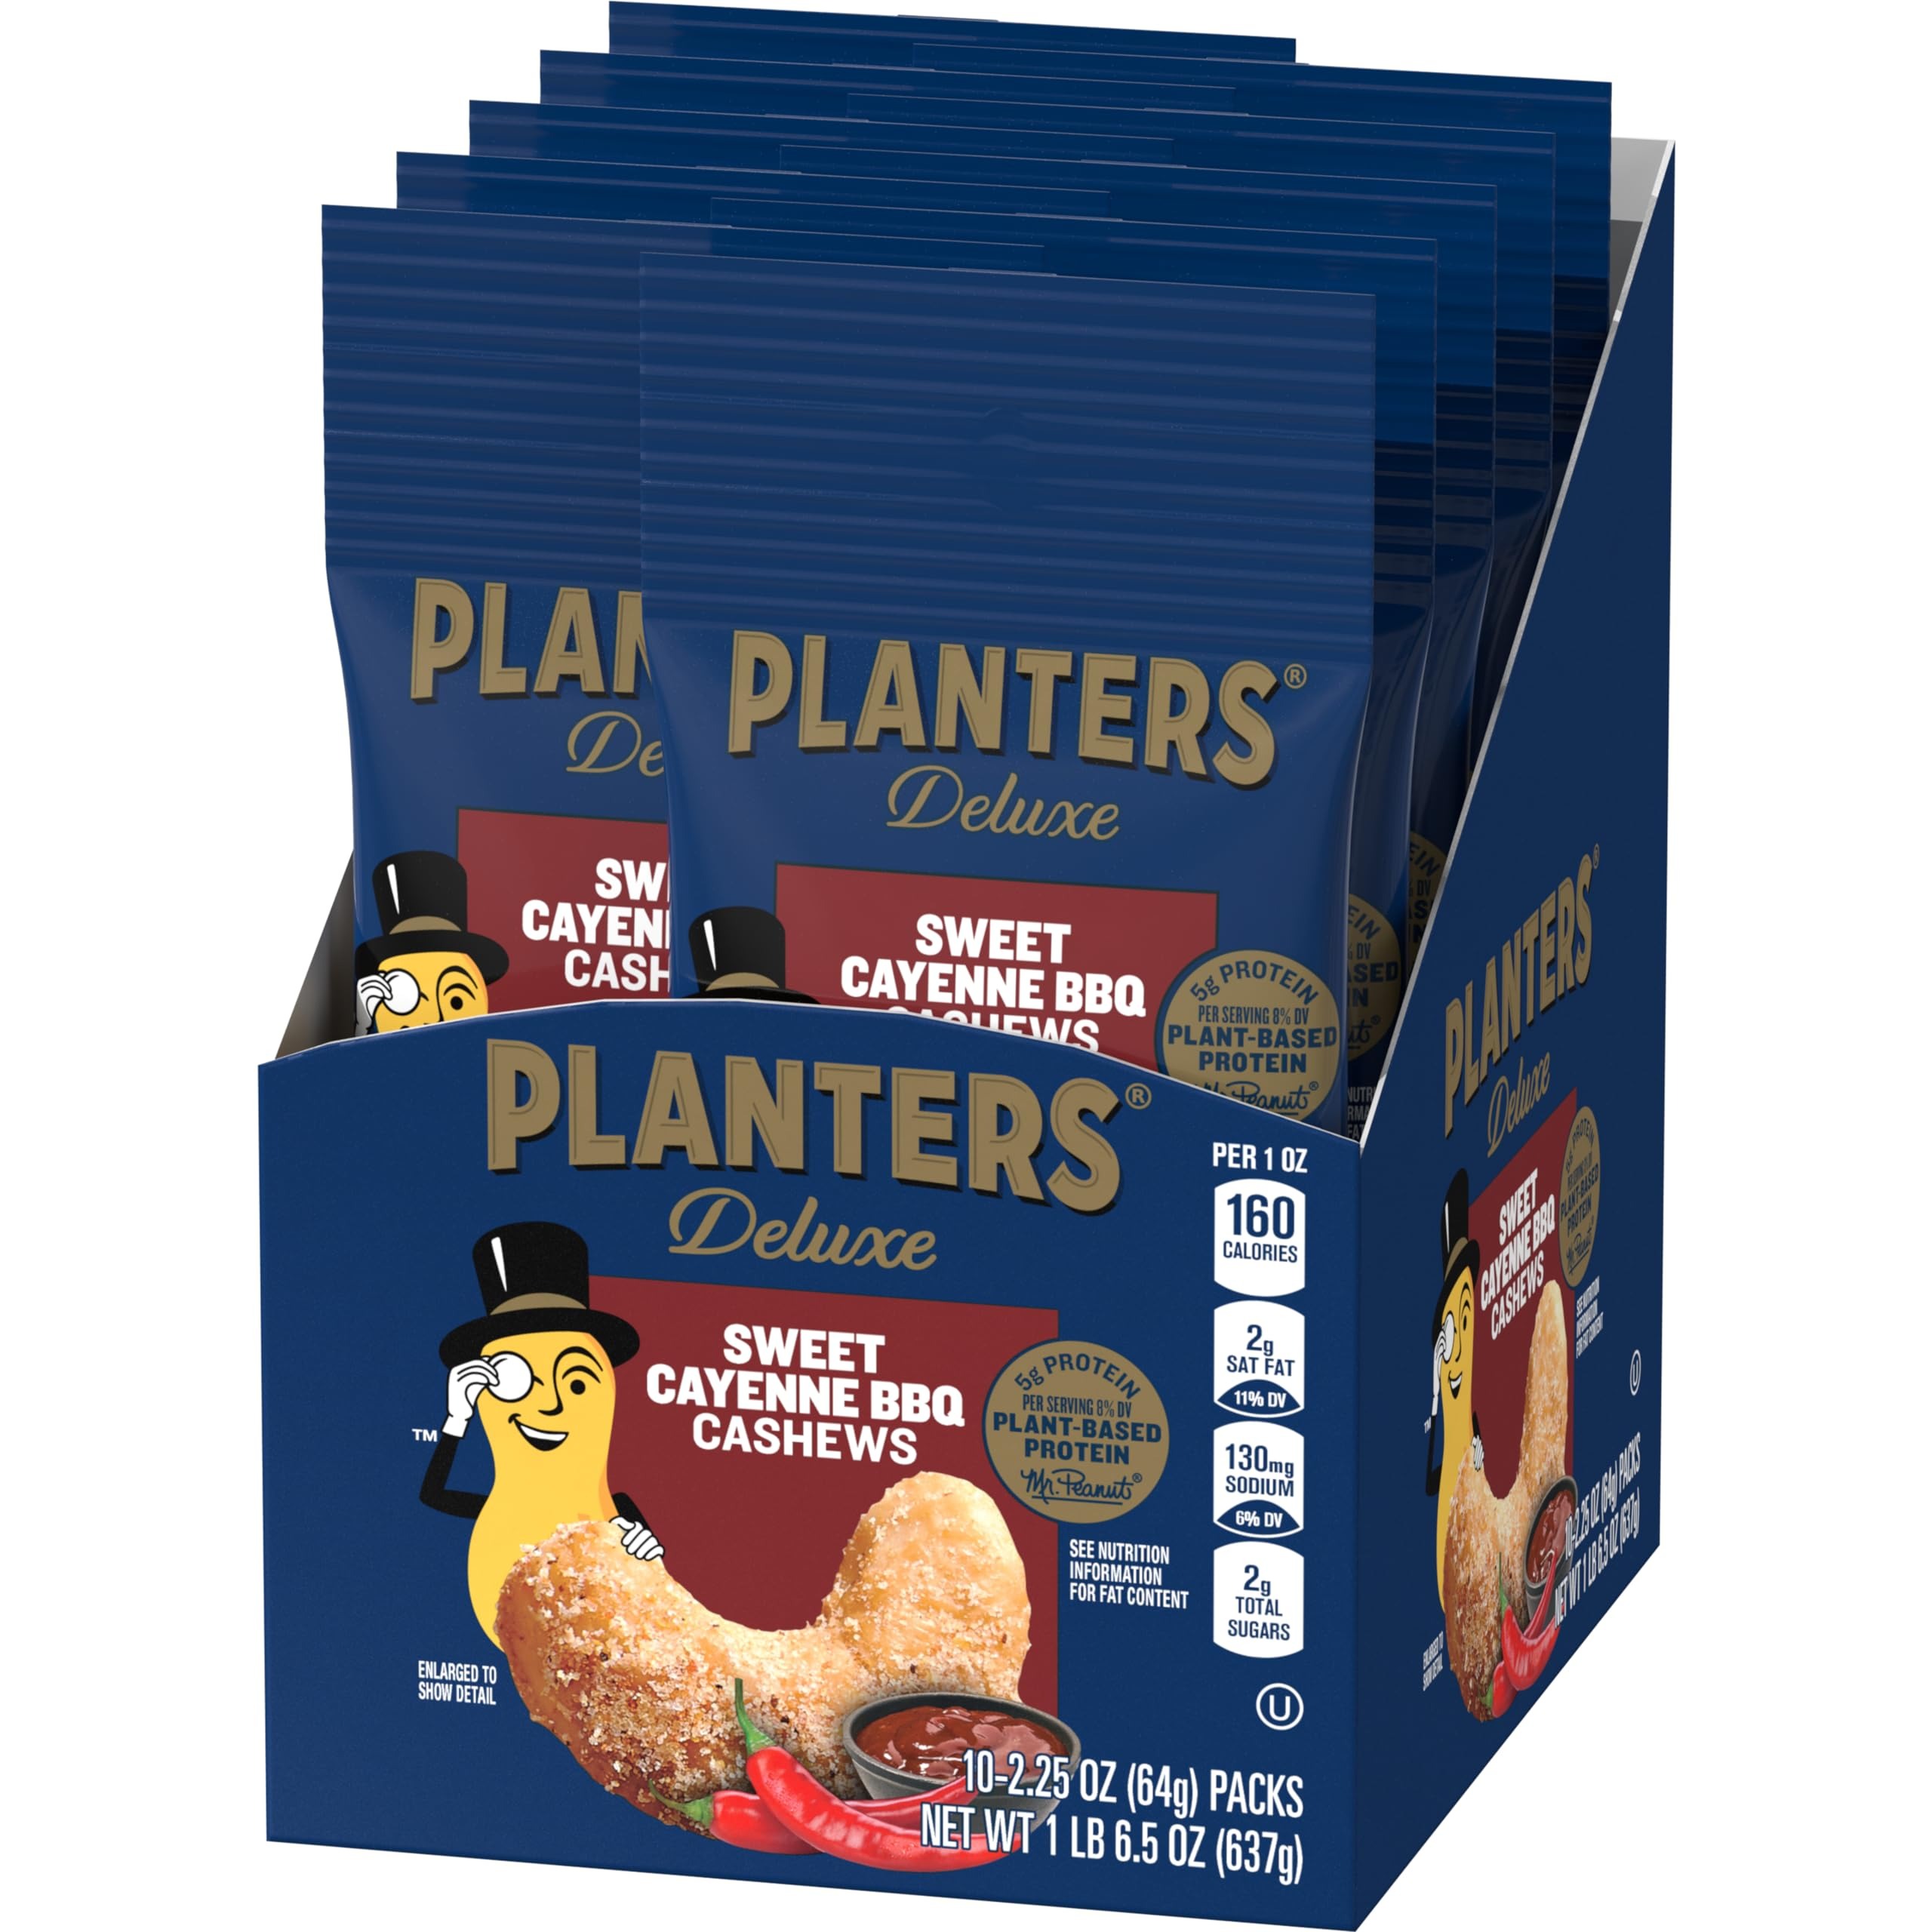
Item Name: PLANTERS Sweet Cayenne BBQ Cashews (Pack of 10)
Bullet Point 1: PLANTERS Sweet Cayenne Barbecue Cashews make for delicious on-the-go snacks.
Bullet Point 2: Seasoned with cayenne red peppers and barbecue, these cashews come packed with a sweet and spicy taste.
Bullet Point 3: 100% Yield. Ready to eat.
Bullet Point 4: Keep Dry and Cool
Bullet Point 5: Stash in the car for your next trip, or bring one to work to be there for you during crunch time.
Value: 6.5
Unit: Ounce

Price: 15.24